King Fahd Causeway

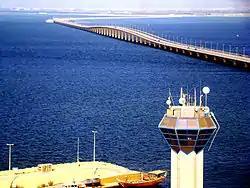
The bridge leading to mainland Bahrain.

One-stop crossing was introduced on the King Fahd Causeway from 6 March 2017. Under the new system, commuters will only have to stop at one post for passport control, car clearance and customs. The measure will ease travel for commuters and is also expected to ease traffic congestion on the highway as the previous system required stops at both Saudi and Bahraini check posts.